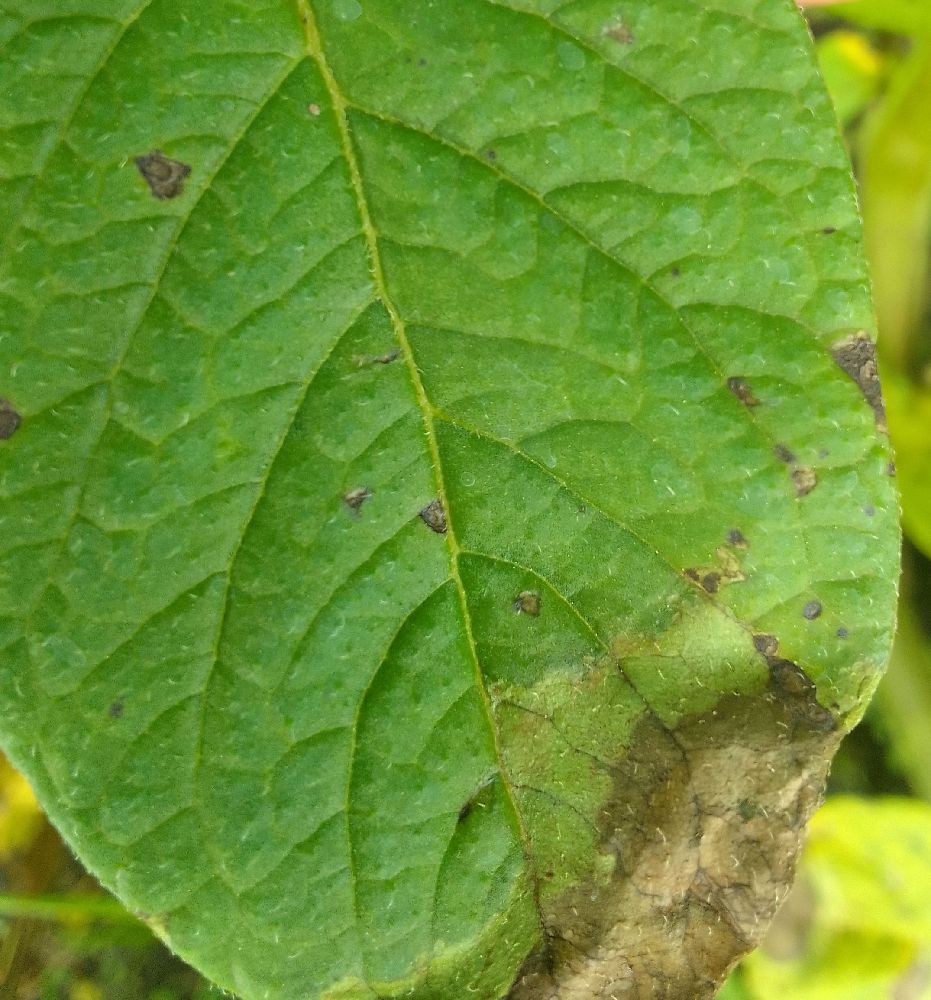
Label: Late blight